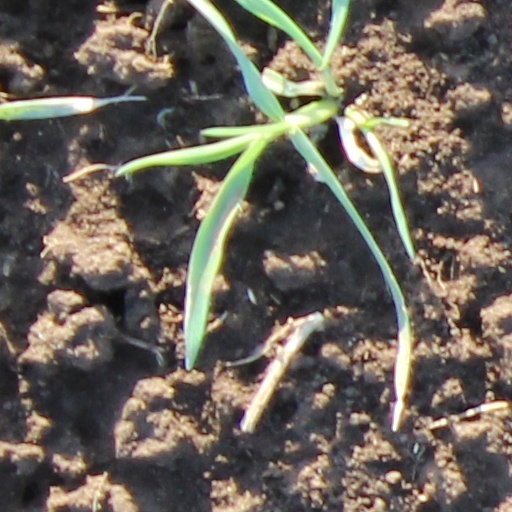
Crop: wheat